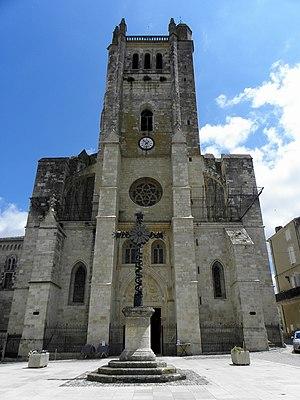
Extérieur de la cathédrale Saint-Pierre de Condom (32).